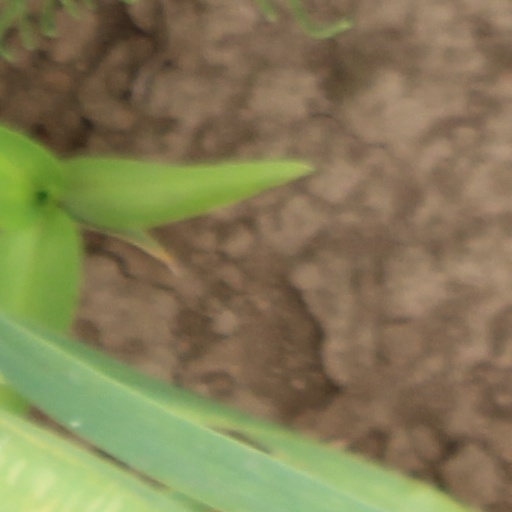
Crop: wheat